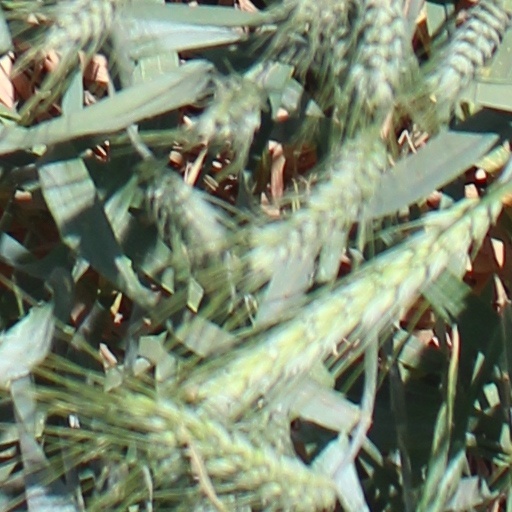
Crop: wheat